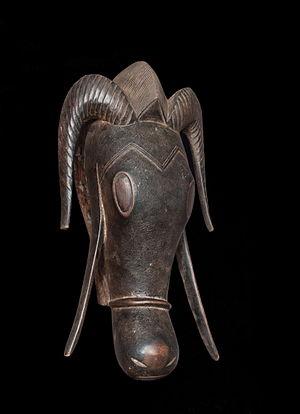
Masque baoulé animalier représentant un bélier
Le masque, destiné à dissimuler, représenter ou imiter un visage, assure de nombreuses fonctions, variables selon les lieux et l'époque. Simple divertissement ou associé à un rite, œuvre d'art ou produit normalisé, il se retrouve sur tous les continents. Il est tantôt associé à des festivités, tantôt à une fonction. Il peut aussi représenter des animaux tels que le chat représentant dans certains pays l'indépendance.
Le bélier est le mâle non châtré de l'espèce Ovis aries réservé pour la reproduction. On désigne le mâle et la femelle, sans faire de distinction de sexe, sous le terme générique de mouton. L'espèce des moutons appartient à la famille des Bovidés. Le bélier blatère.